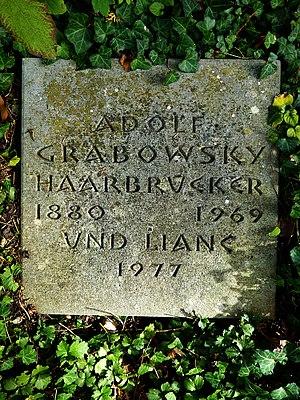
Adolf Grabowsky, né le 31 août 1880 à Berlin et mort le 23 août 1969 à Arlesheim, est un politologue allemand, théoricien de la géopolitique et auteur.